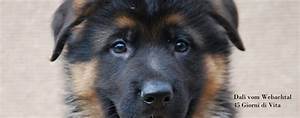
Label: cane